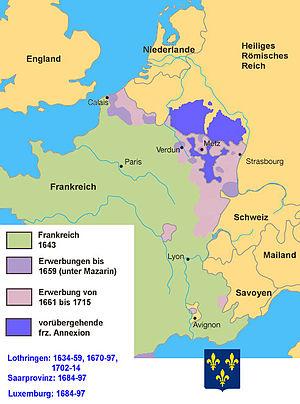
Cet article présente l'histoire du cadre territorial qu'est l'Alsace de la fin du XVIIIᵉ siècle, du temps de la Préhistoire à aujourd'hui. Hormis Landau in der Pfalz, non restituée en 1815, toute l'Alsace est aujourd'hui intégrée à la République française au sein des deux départements suivants : le Haut-Rhin et le Bas-Rhin.
La trêve de Ratisbonne est un accord signé en 1684 entre le roi de France Louis XIV et l’empereur Léopold Iᵉʳ.